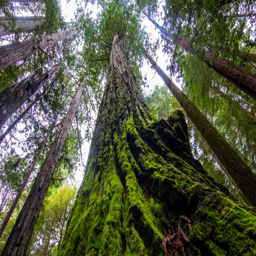
moving slowly through national park while looking up at the canopy